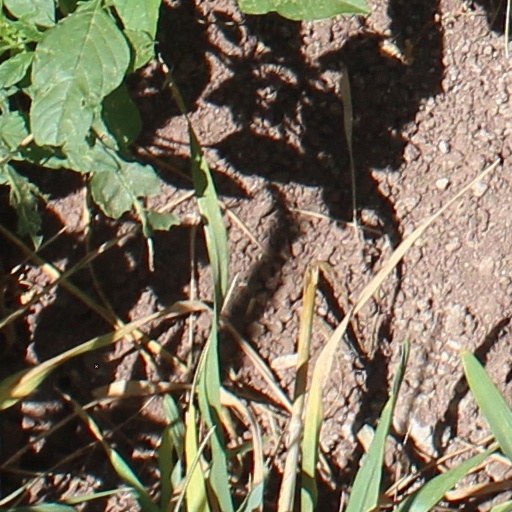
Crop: wheat